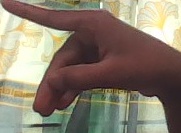
ASL sign: P